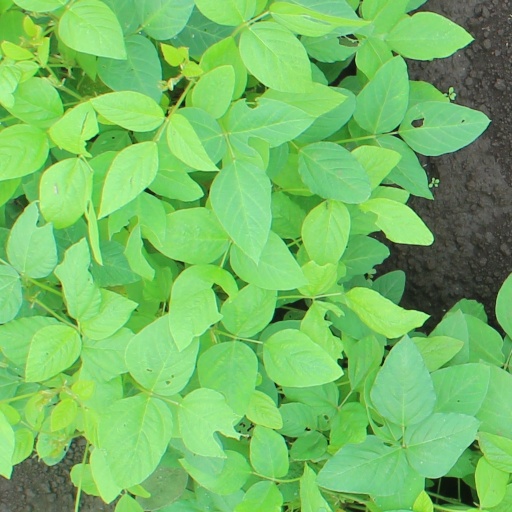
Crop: soybean